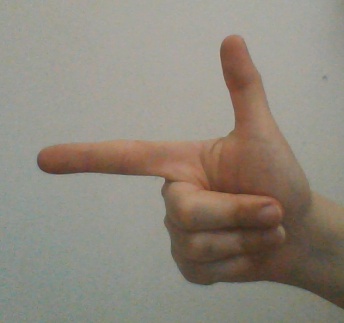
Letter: yaa